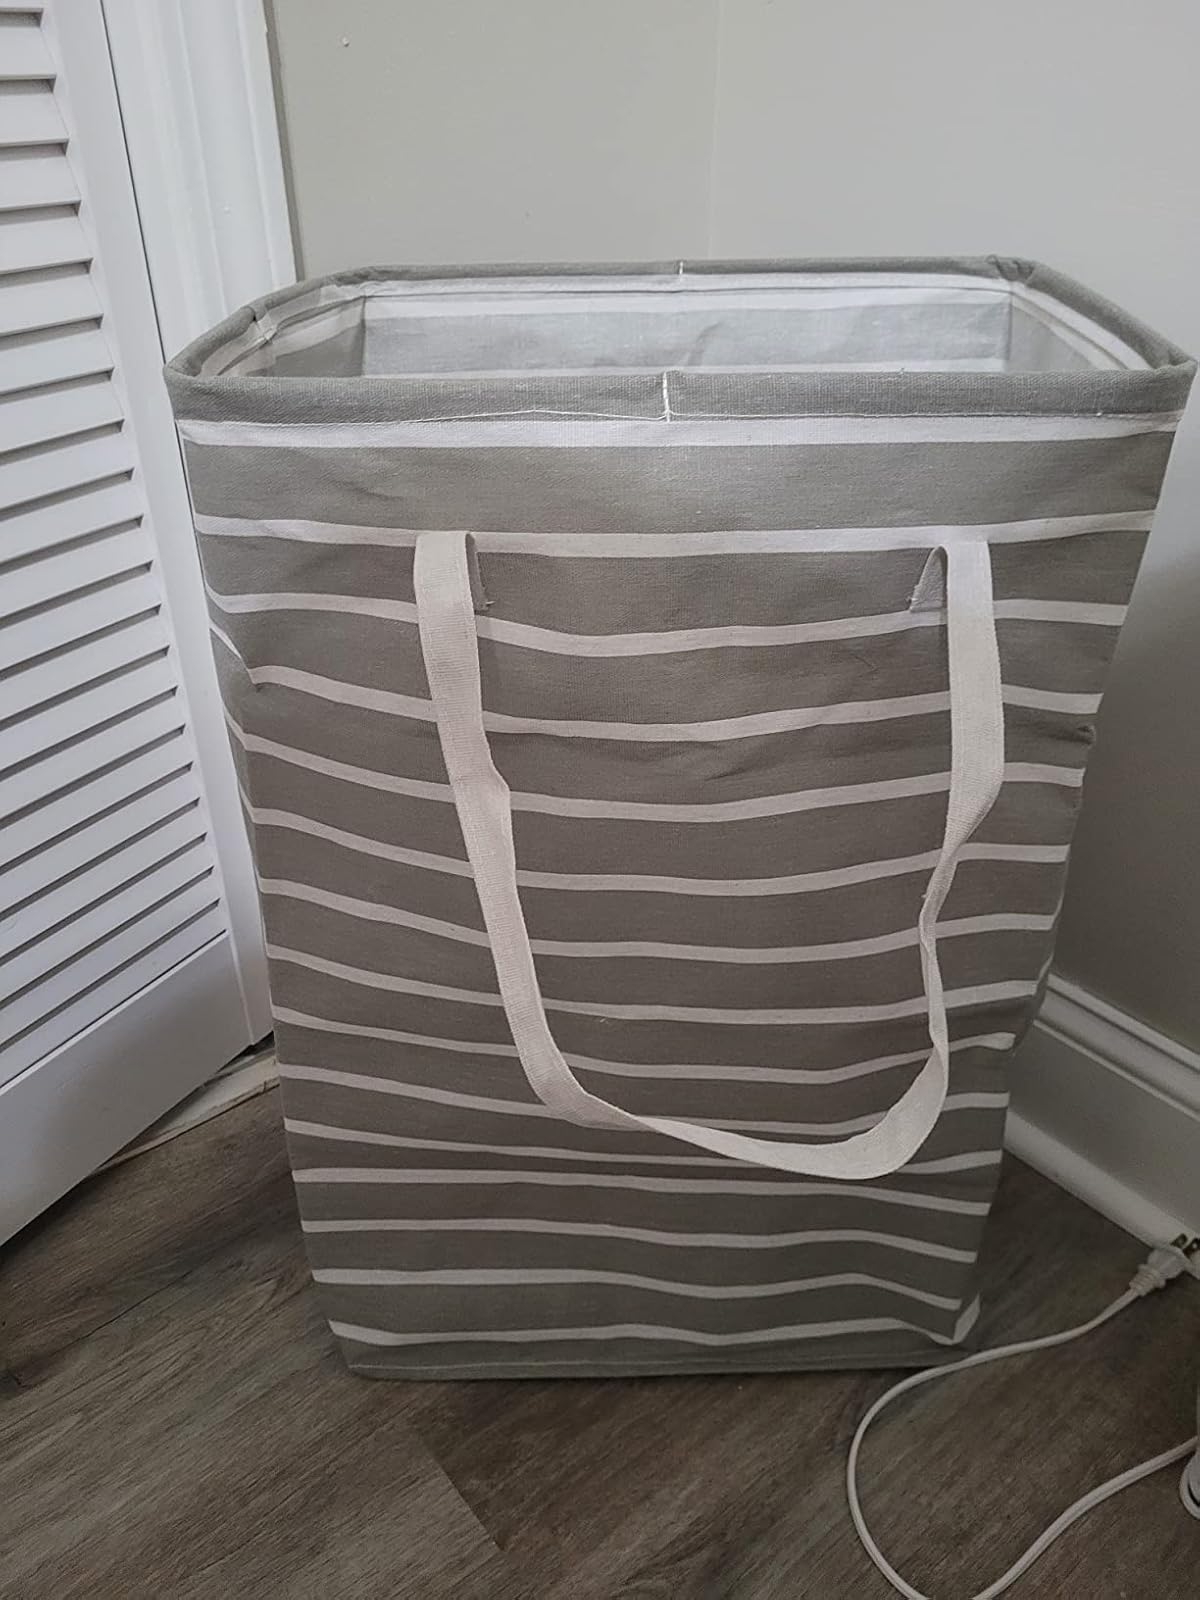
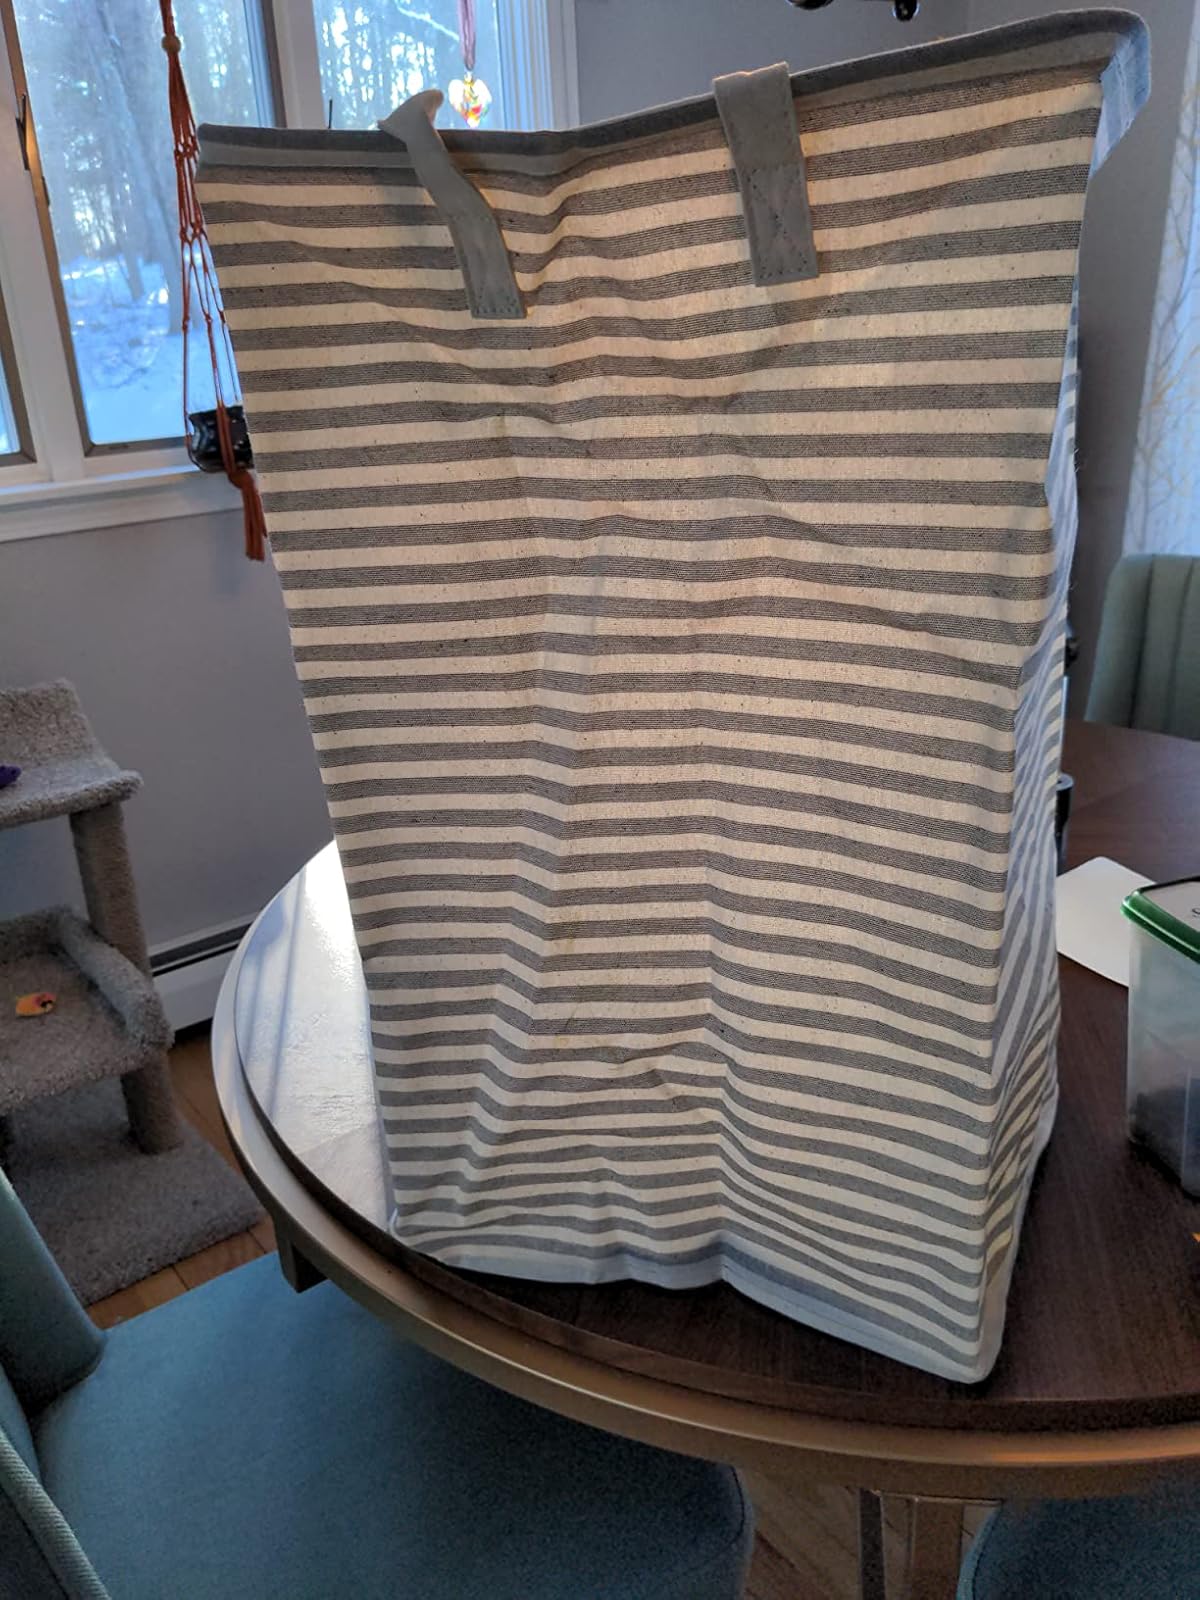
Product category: items_hamper
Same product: no